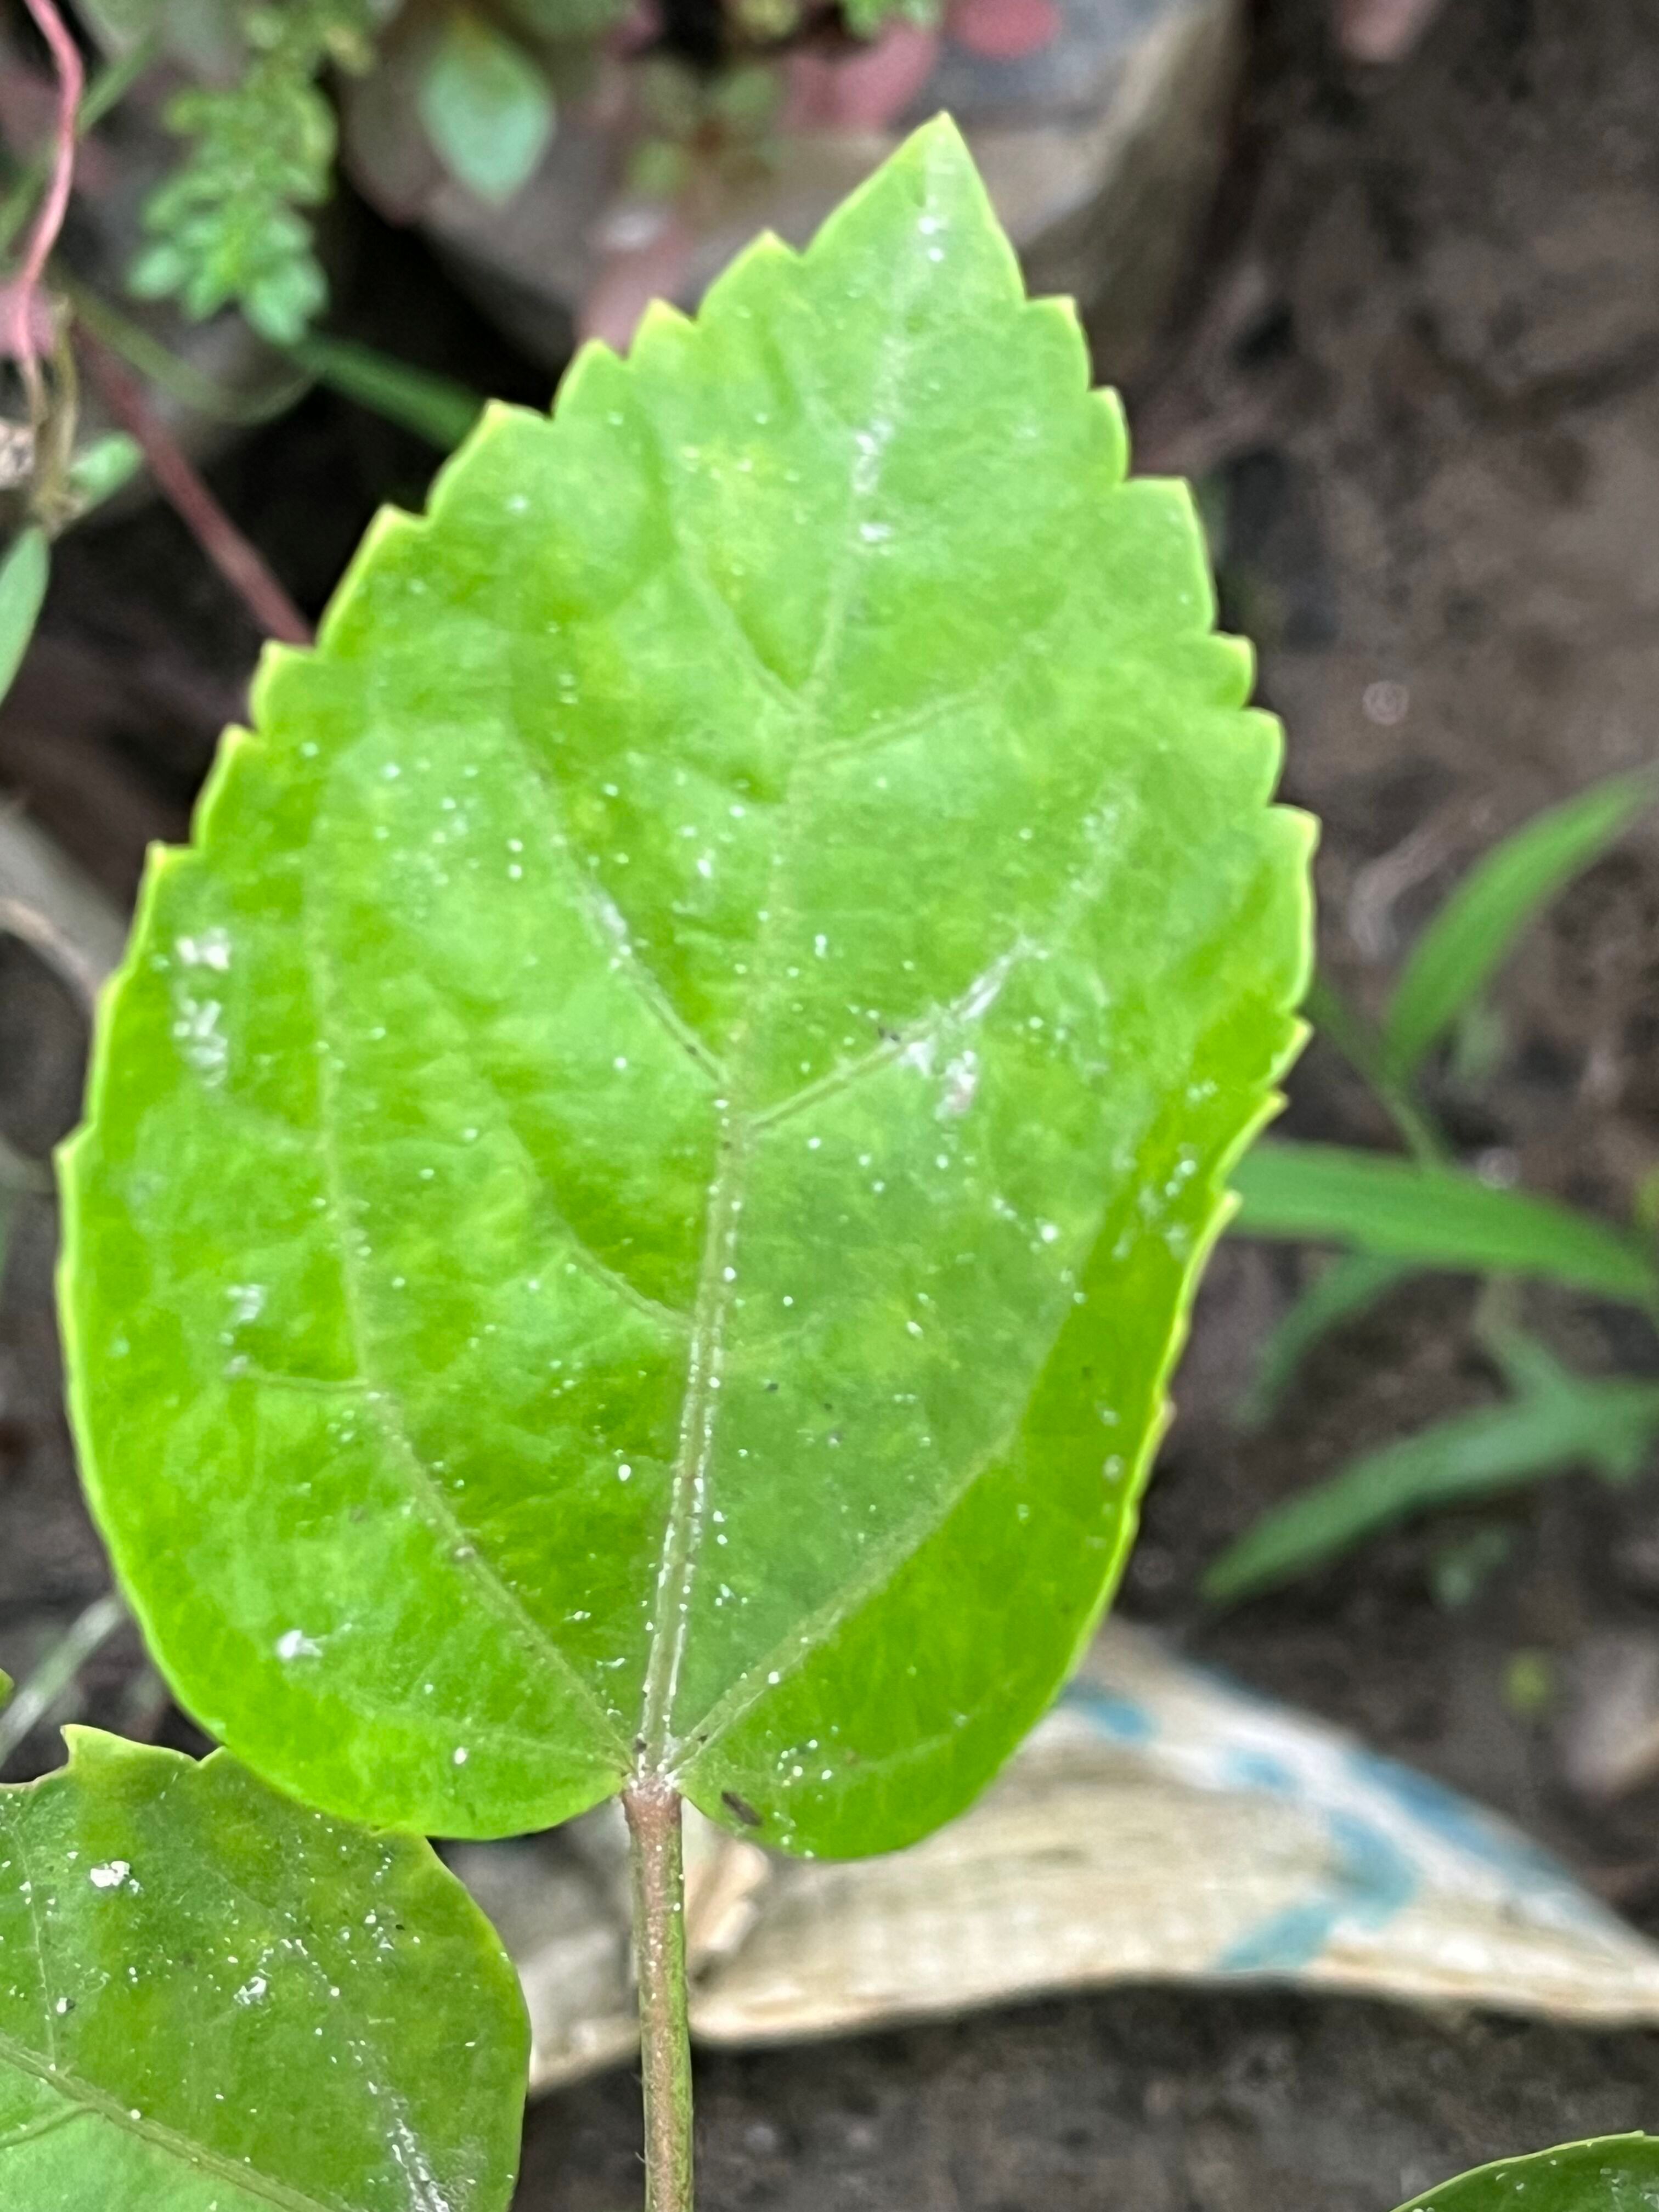
Plant species: hibiscus-rosa-sinensis